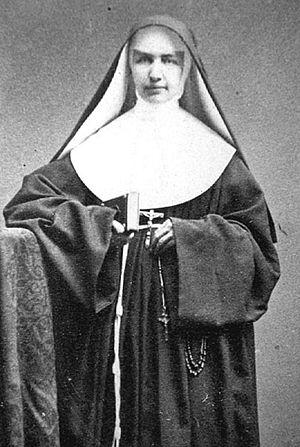
La guimpe est un couvre-chef réuni à une touaille ou barbette. Coiffe des veuves et des femmes âgées, elle est généralement blanche chez les nonnes, descendant sur leurs épaules, couvrant largement leur cou et leur poitrine.
Cet article est consacré aux costumes en usage dans le clergé catholique.